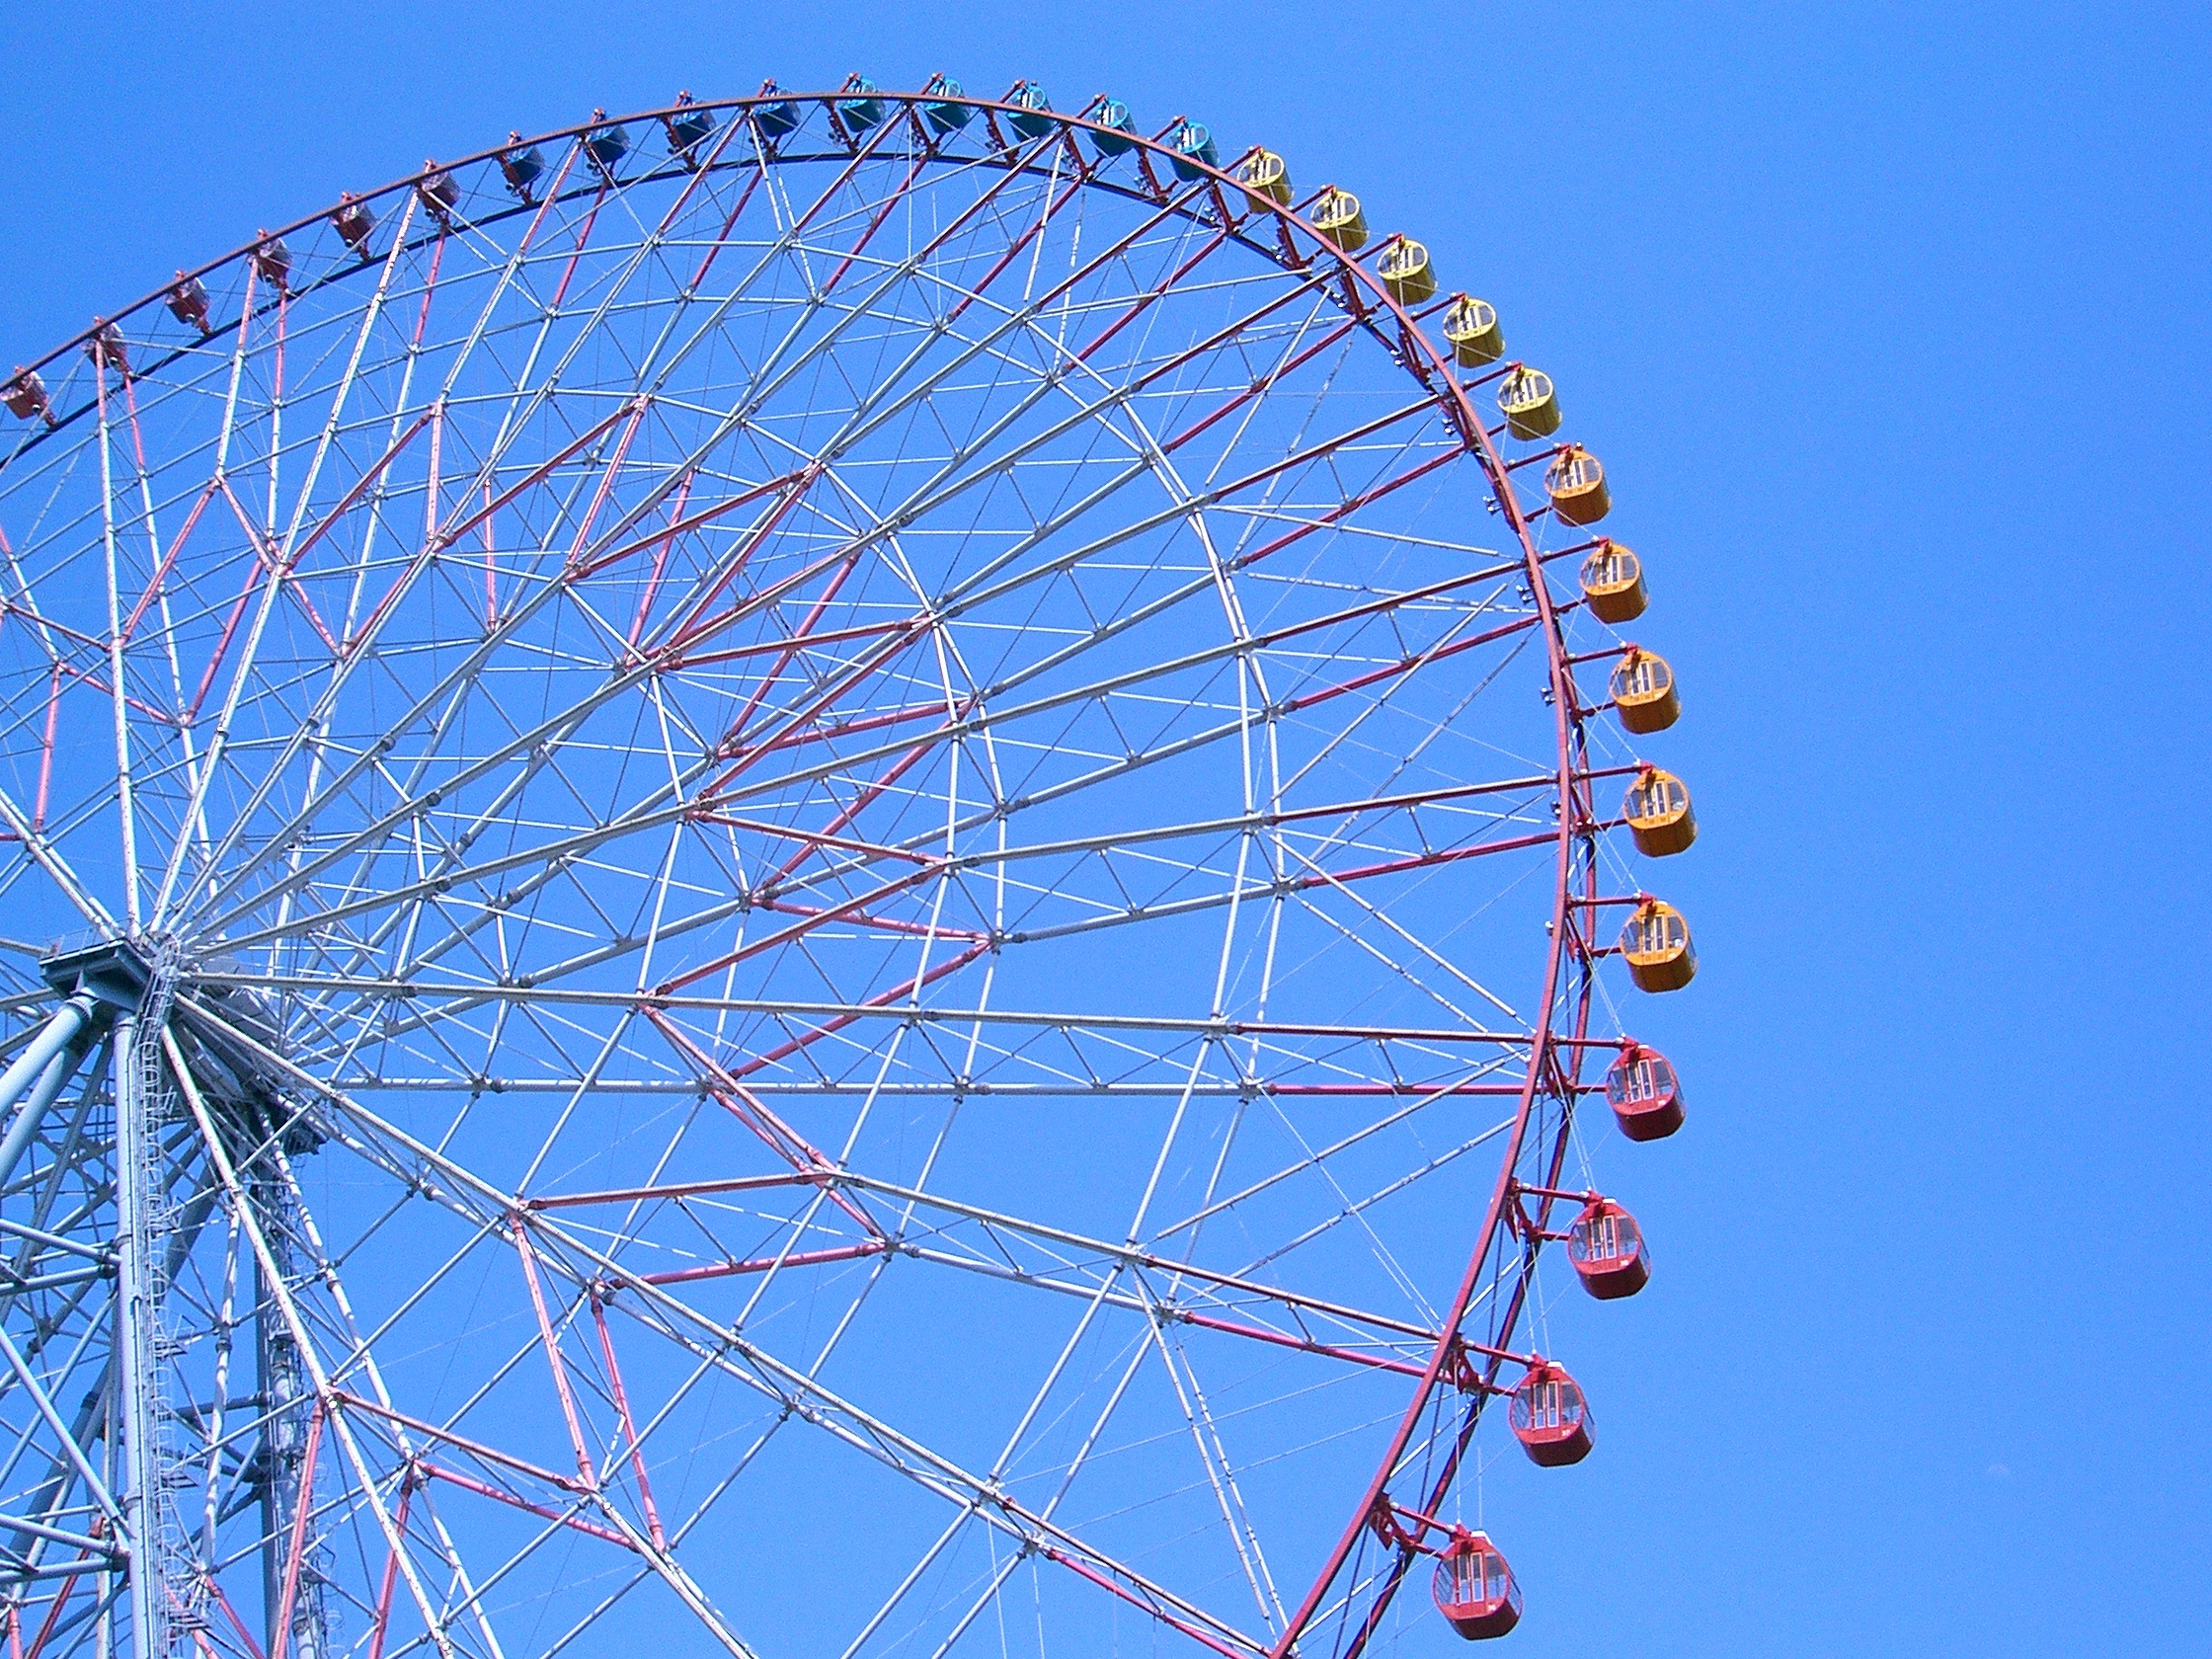
sky, recreation, ferris wheel, tourist attraction, outdoor recreation, geographical feature, kasai rinkai park